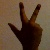
The image shows a hand gesture representing the number 3 in Indian Sign Language.